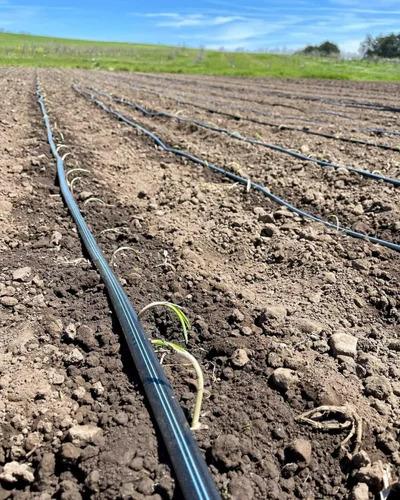
Mifereji inaonekana kupitia kwenye shamba lililopaliliwa sawasawa huku miche ikiota na mifereji hii kuweza kunyunyuzia maji kwa njia ya matone au [cs]dripu[cs]. Maji haya yanaonekana kutoka kwenye mashimo yaliyotobolewa kwenye mifereji hii, ikiwa ni mojawapo ya njia ya kilimo biashara.